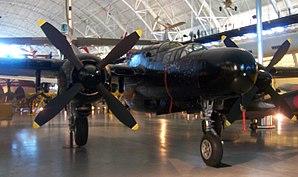
Le National Air and Space Museum de la Smithsonian Institution à Washington, aux États-Unis, possède la plus grande collection d'avions et de véhicules spatiaux du monde. C'est également un centre de recherches sur l'histoire, les sciences et techniques de l'aviation et du vol spatial, ainsi qu'en sciences planétaires.